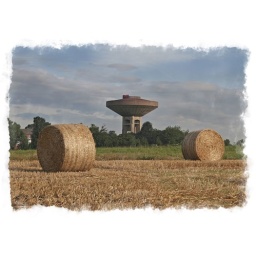
Bails in a field outside Ormskirk with a very UFO like water tower in the distance.